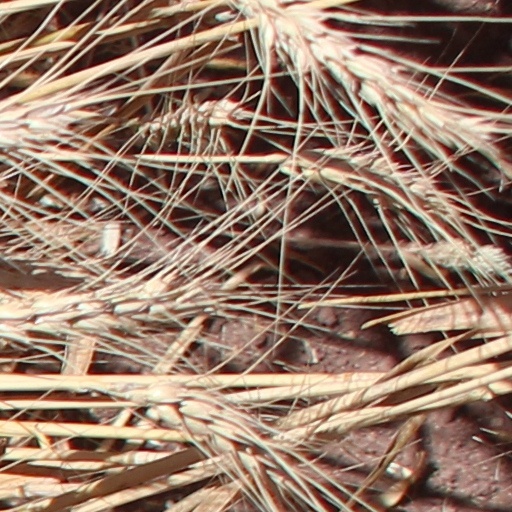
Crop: wheat